Allied landing craft in World War II

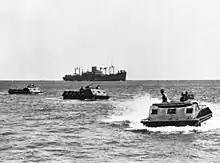
LVT-1 "Amtracs" during the landing on Guadalcanal

The amtrac was initially based on the chassis of the M3 Stuart tank and was not originally intended for combat. The first amtracs were designed for civilian purposes in the swampy areas of the Everglades in Florida. However, at the beginning of the war, as it became clear that US forces would need to conduct landing operations on the Pacific islands, there was a need to adapt the civilian design for military purposes. This led to the development of the LVT-1 vehicles, followed by the LVT-2 and LVT-4 (Landing Vehicle Tracked). These vehicles were equipped with a 250 HP Continental W970 gasoline engine, allowing a land speed of 32 km/h and a water speed of 12 km/h. The LVTs weighed about 11 tons (up to 13 tons with a load), with dimensions of 7.97 × 3.25 × 2.5 m and a range of 160 km. Armament included optionally mounted 12.7 mm and 7.62 mm machine guns. Some later or modified vehicles received light armor. An innovation in the LVT-4 version was the addition of a rear ramp to the cargo compartment. On their basis, floating fire support vehicles LVT(A)-1 with a 37 mm gun and LVT(A)-4 with a 75 mm howitzer in a turret were developed.